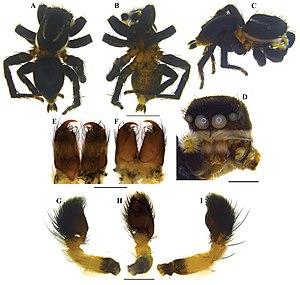
Stenaelurillus albus est une espèce d'araignées aranéomorphes de la famille des Salticidae.